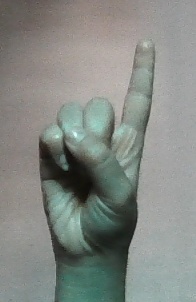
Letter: bb